Floyd McKissick

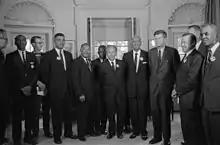
Civil rights leaders meeting with President John F. Kennedy in 1963. McKissick stands at the far left.

After the Greensboro sit-in at Woolworth's lunch counter on February 1, 1960, Gordon Carey and James T. McCain, CORE (Congress of Racial Equality) field secretaries, were sent to the Carolinas to help with the negotiating of department store owners and to spark interest in more sit-ins. Carey was introduced to McKissick during this time. "Carey helped McKissick and students organize the demonstrations that broke out on February 8 in Durham, and in the course of the next few weeks the two men travelled over the state setting up non-violent workshops." McKissick handled legal affairs for both the NAACP and CORE, but he withdrew from the NAACP. After leaving the NAACP and showing loyalty to CORE, he was elected to the CORE national chairmanship at the 1963 Convention.